Norwegian Telecommunication Organisation

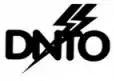
Logo of the union

The Norwegian Telecommunication Organisation (DNTO) was a trade union representing technical staff at Televerket.